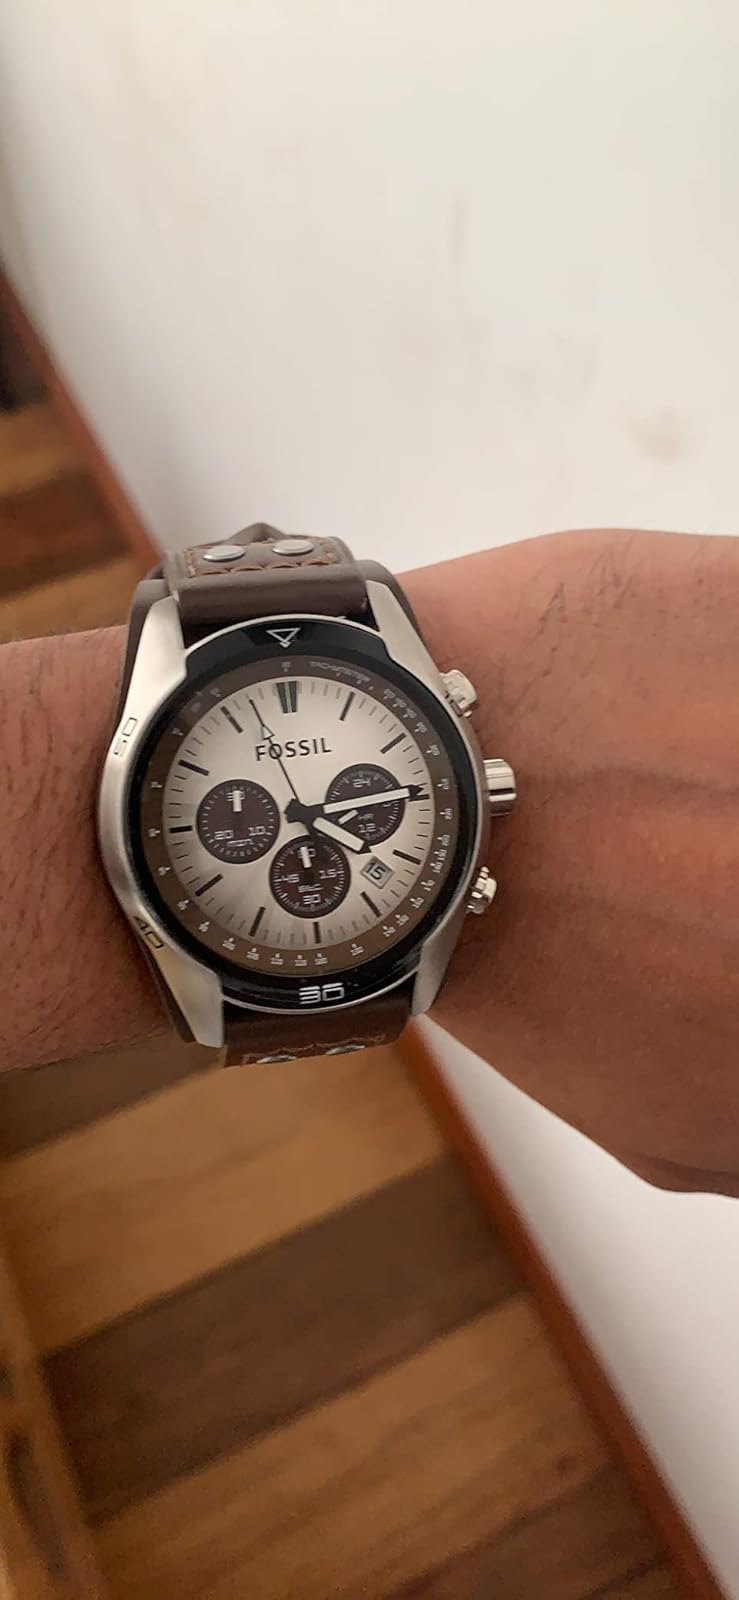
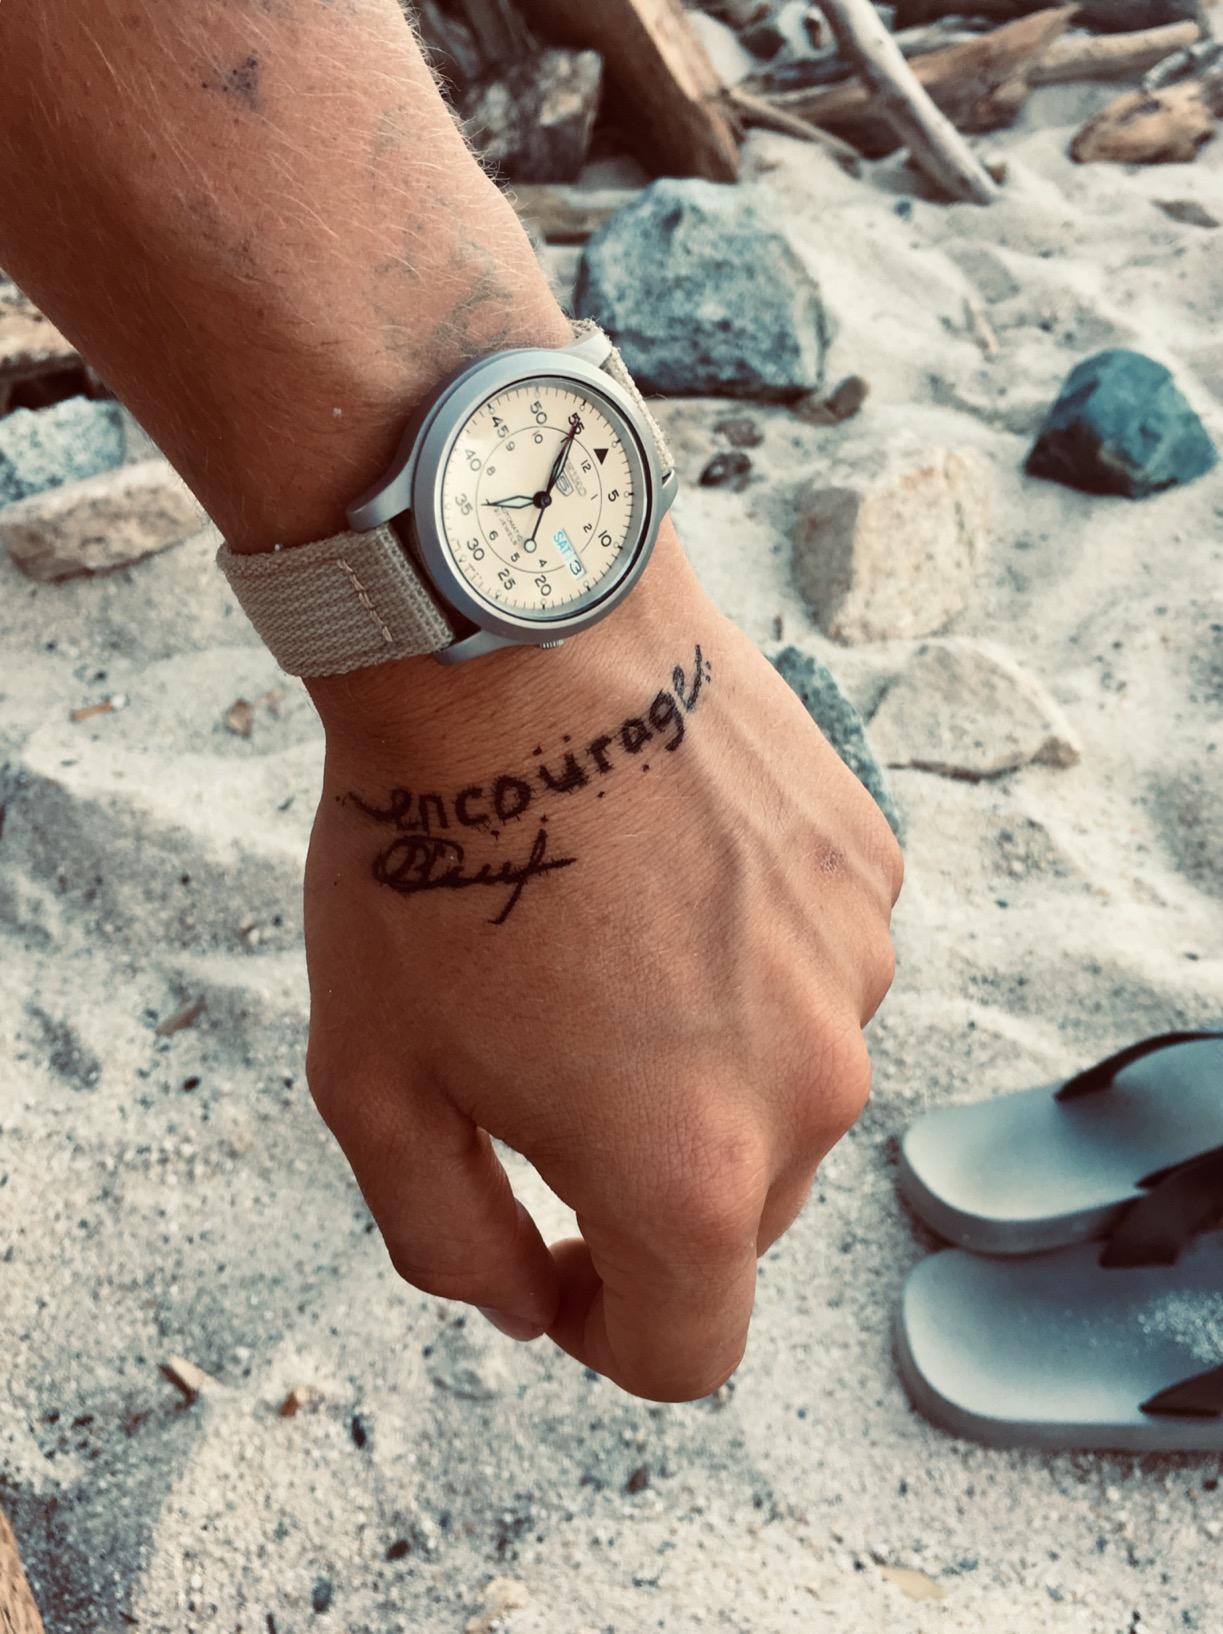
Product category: accessories_watch
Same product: no